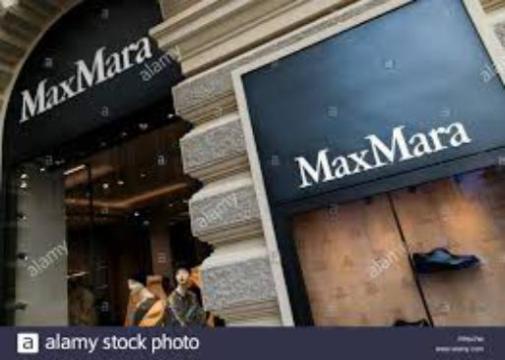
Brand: max mara
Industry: Clothes